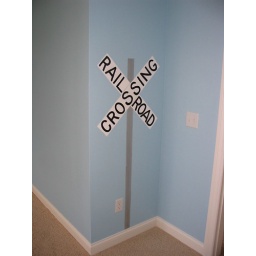
boy's room with train theme, rail road sign by the bedroom door